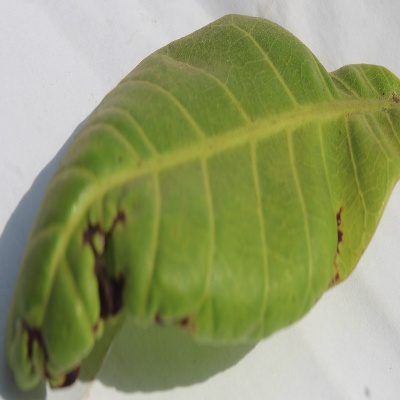
Crop: Cashew
Condition: anthracnose